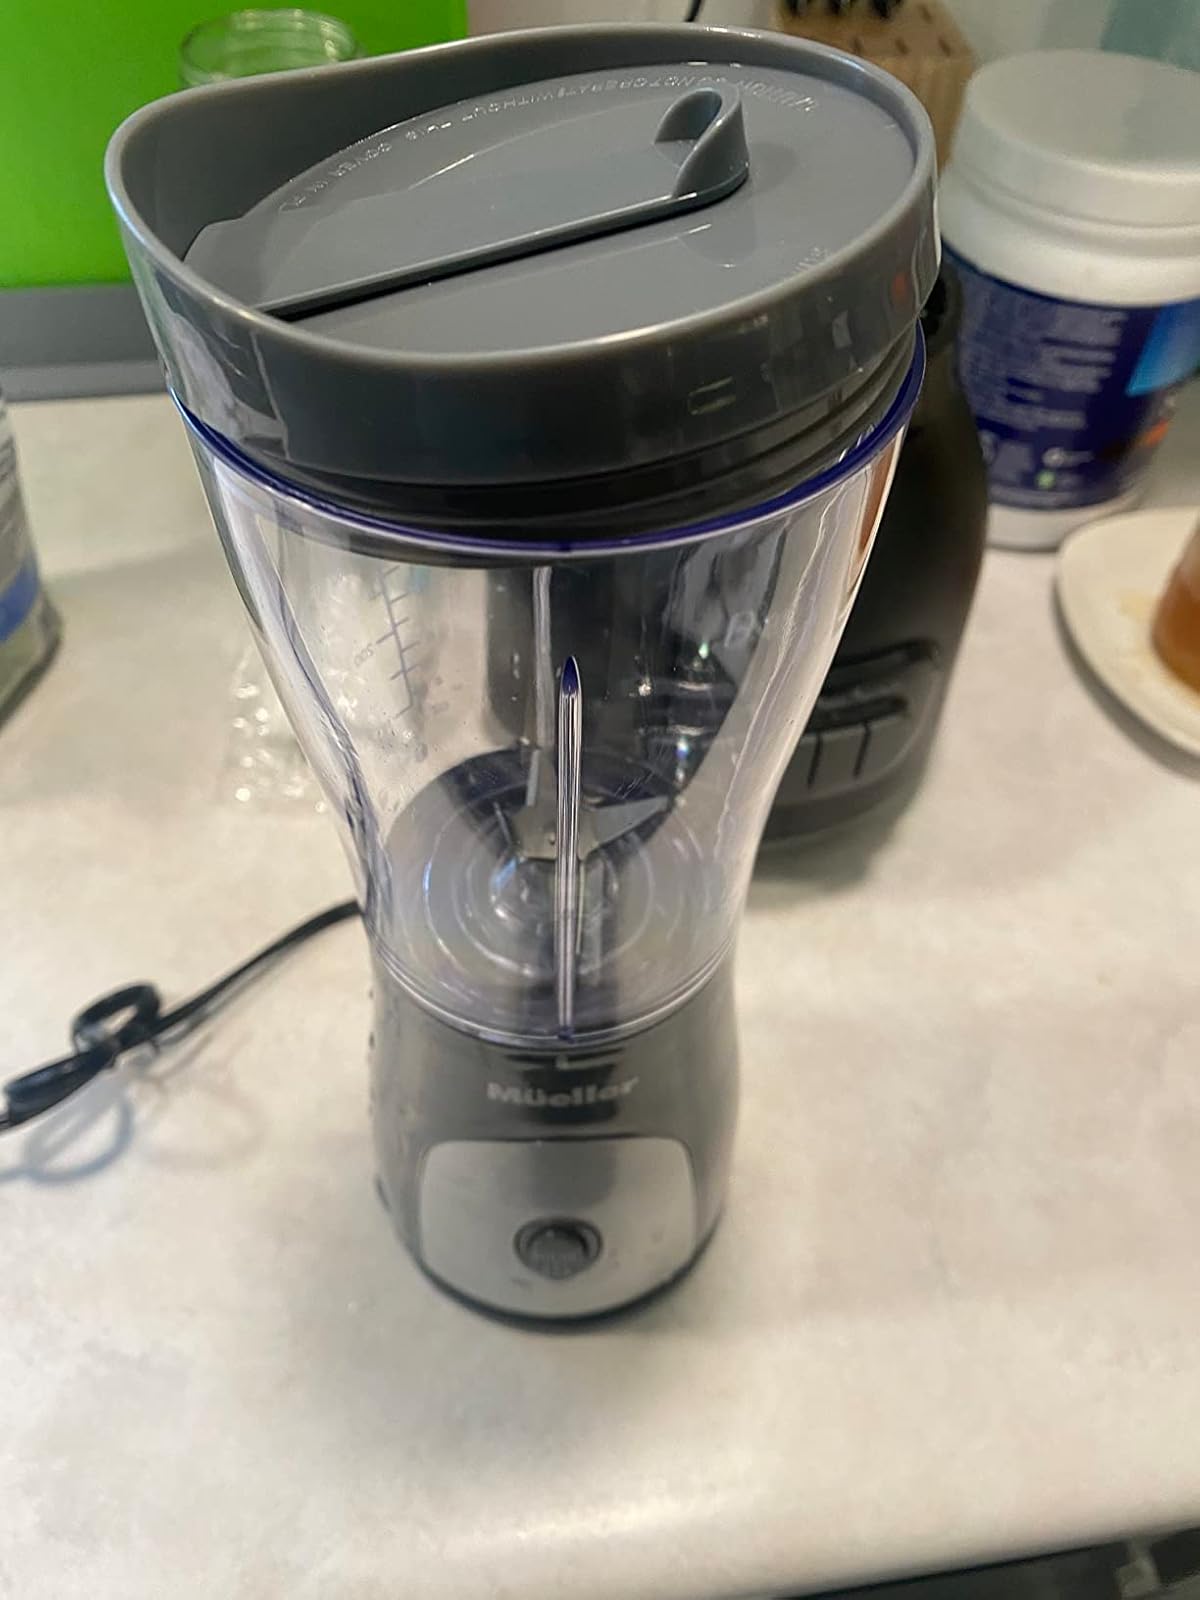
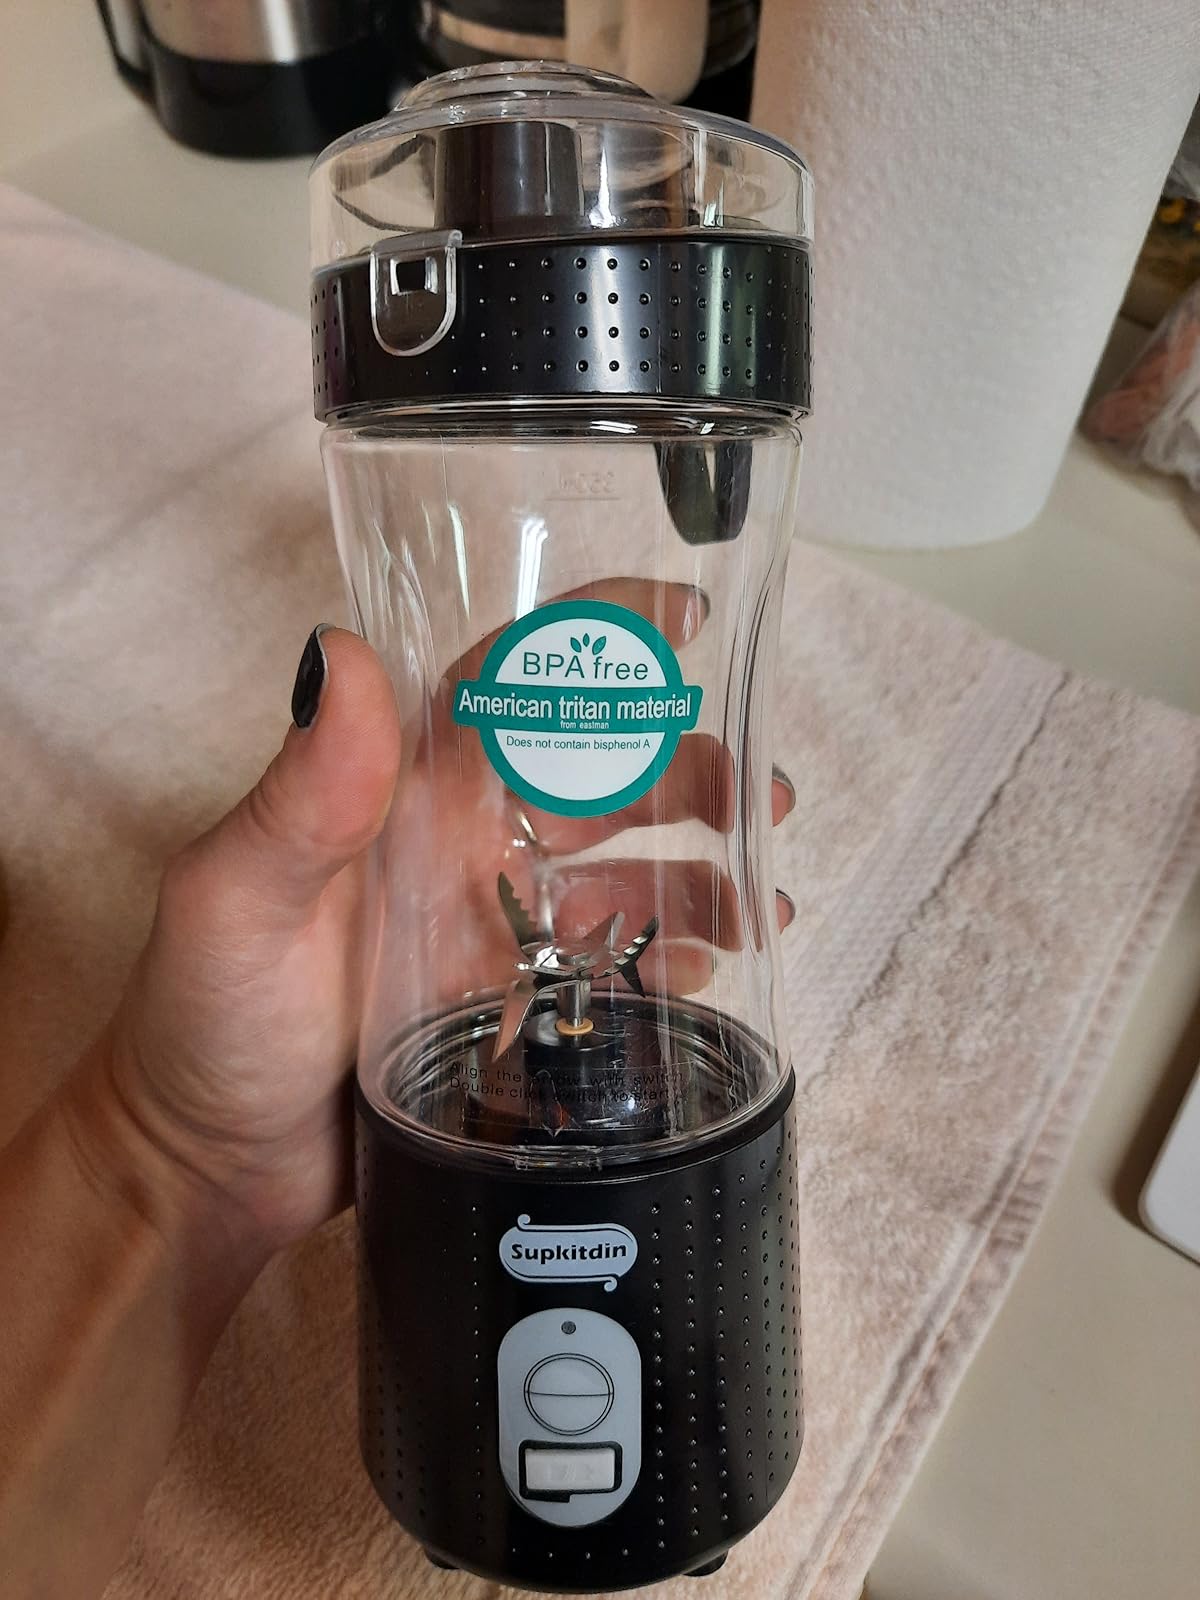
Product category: items_blender
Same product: no